Gibson Dove

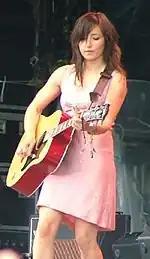
KT Tunstall performing at the 2005 Glastonbury Festival with a Gibson Dove.

The Dove was Gibson's second square-shouldered dreadnought, after the introduction of the Hummingbird in 1960. First made in 1962 in Kalamazoo, Michigan, it was based on the Martin D-style dreadnought. Both Gibsons have solid spruce tops and engraved pickguards. The Dove has solid maple back and sides instead of the solid mahogany used for the Hummingbird, and a longer scale length (25.5" vs 24.75"). These make it a louder, brighter guitar than the Hummingbird.